Bascharage-Sanem railway station

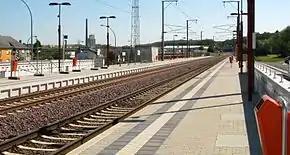
Bascharage-Sanem railway station

Bascharage-Sanem railway station is a railway station serving the towns of Bascharage and Sanem, in the south-west of Luxembourg. It is operated by Chemins de Fer Luxembourgeois, the state-owned railway company.